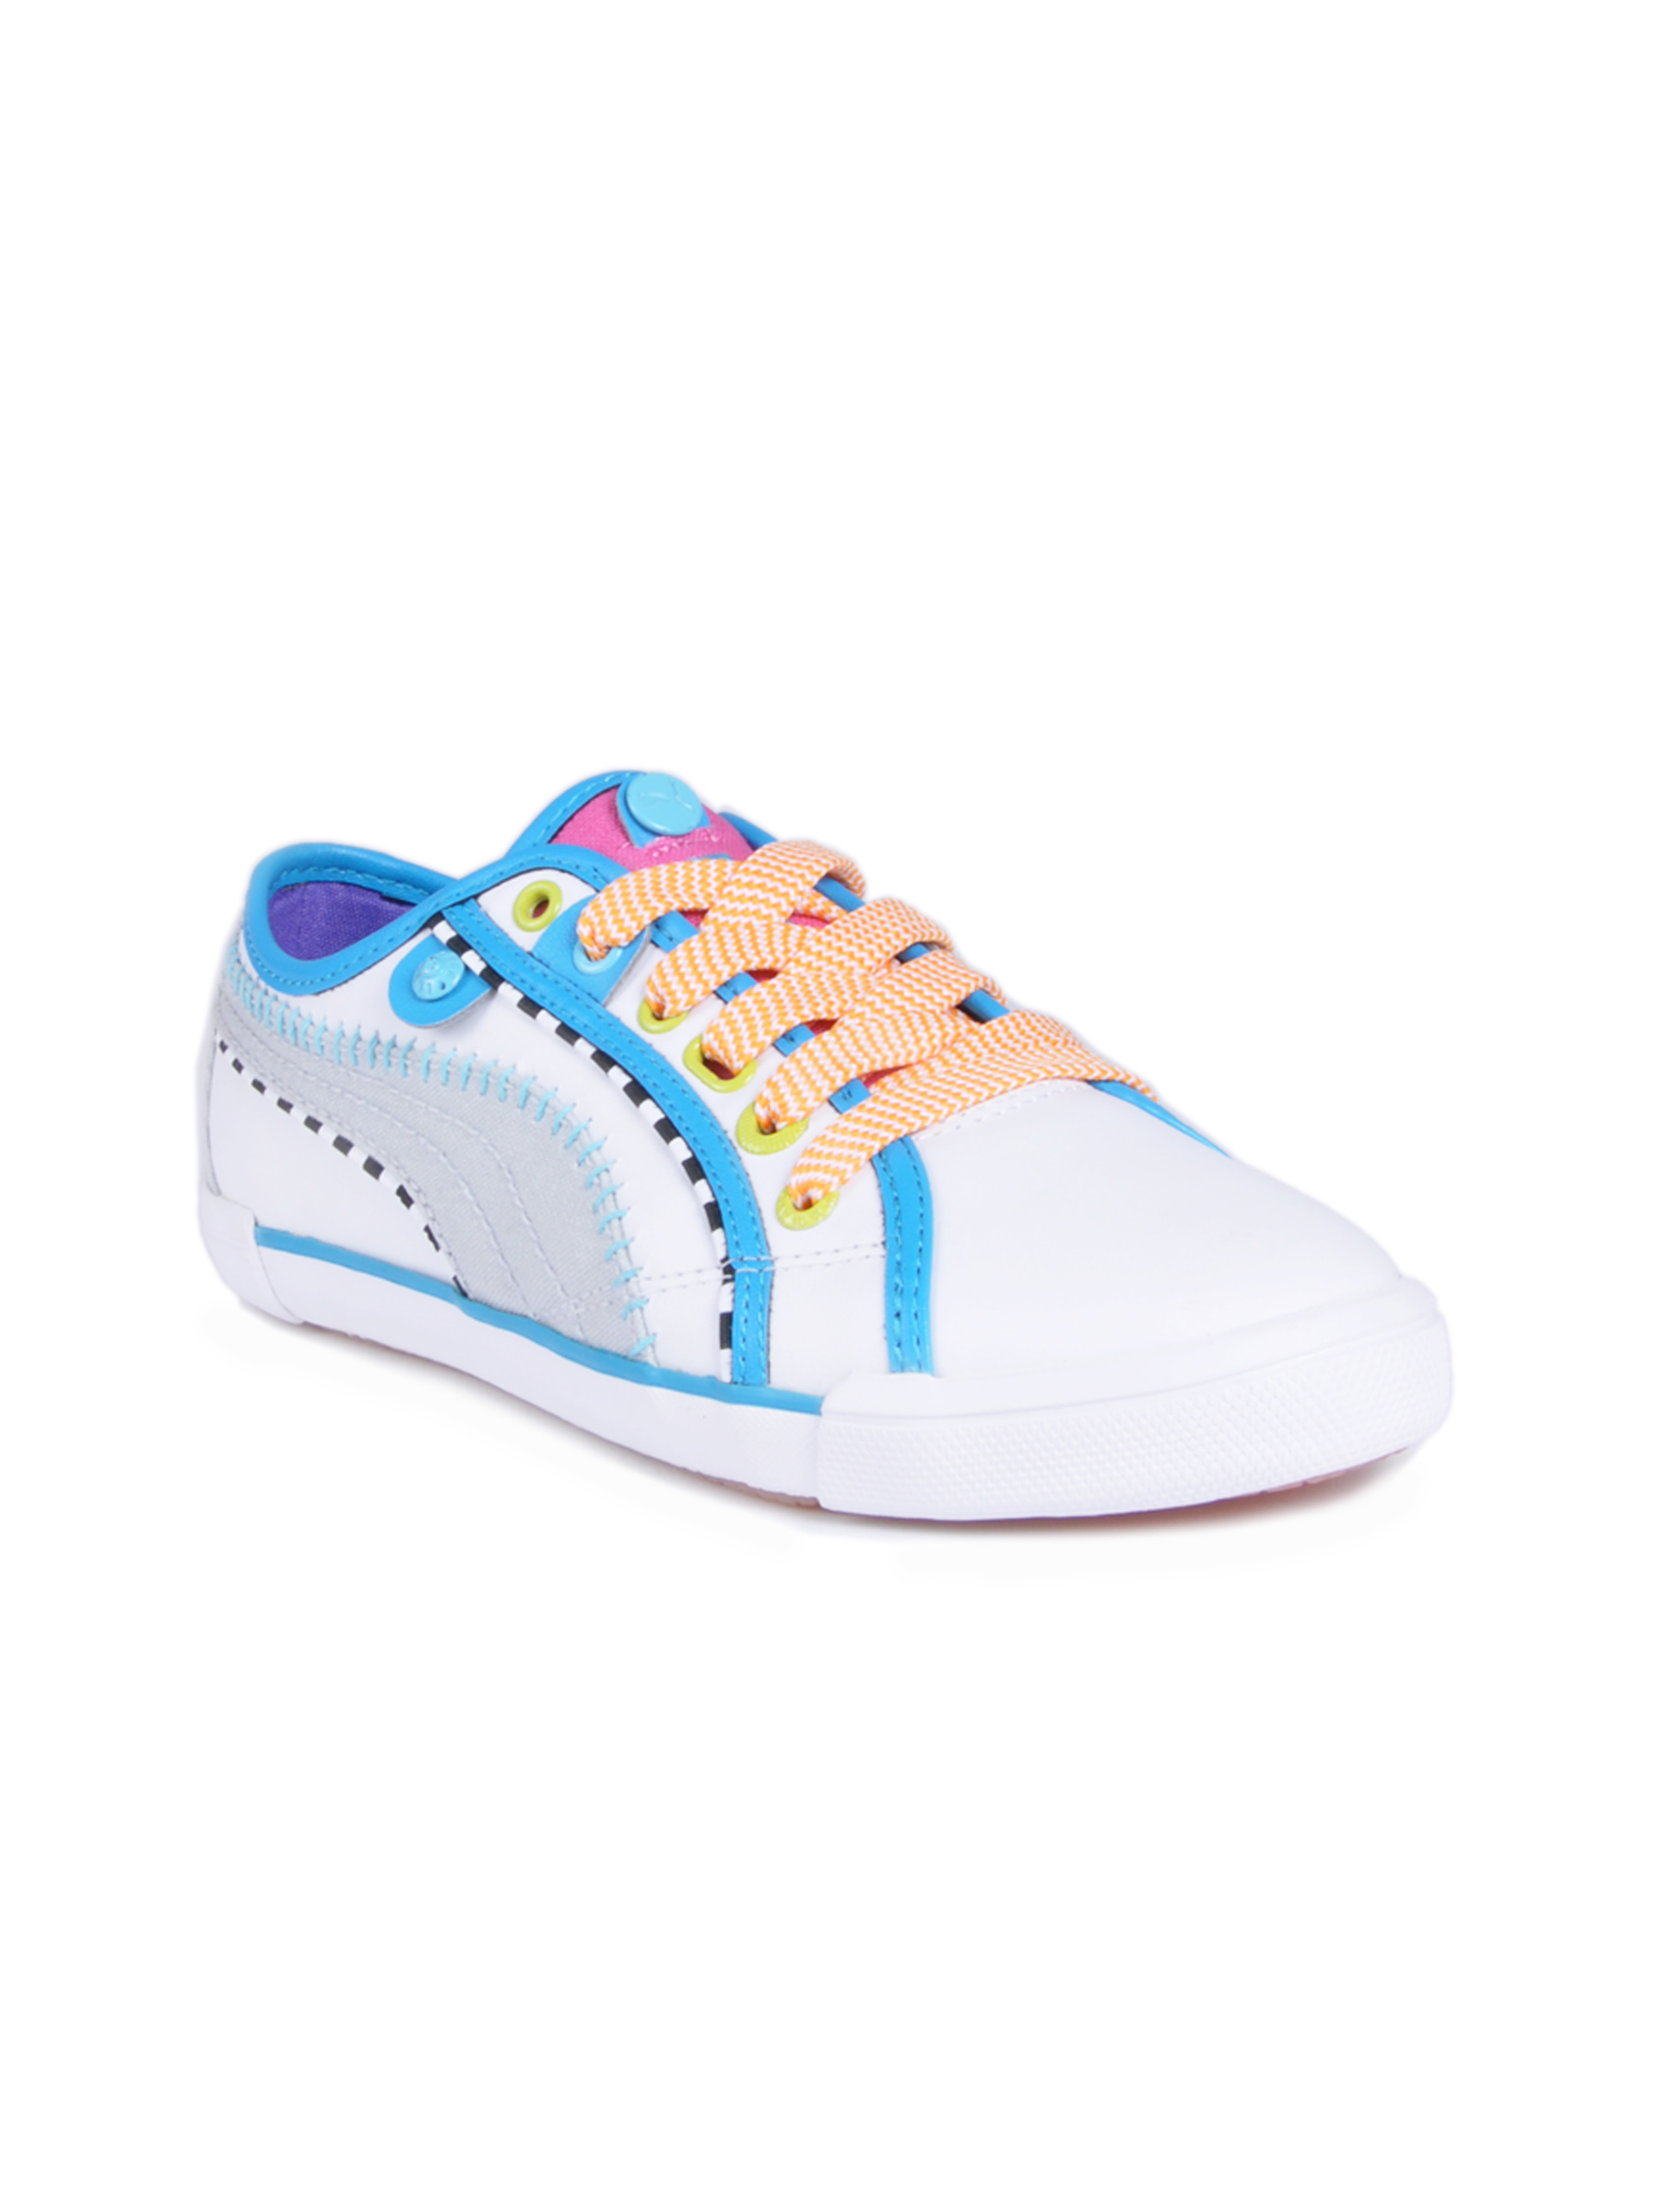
Puma Women Corsica Tribal White Casual Shoes
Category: Footwear / Shoes / Casual Shoes
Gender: Women
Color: White
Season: Fall 2011
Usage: Casual